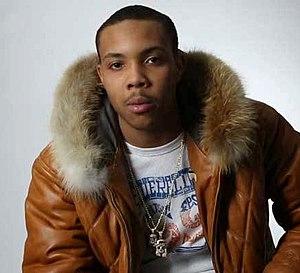
G Herbo, de son vrai nom Herbert Randall Wright III, né le 8 octobre 1995 à Chicago dans l'Illinois, est un rappeur américain.